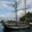
Label: ship